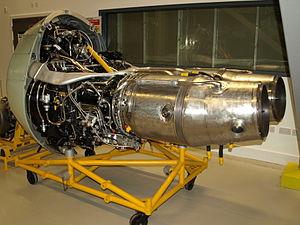
L’Armstrong Siddeley Double Mamba est un turbopropulseur britannique conçu et développé à la fin des années 1940. D'une puissance d'environ 3 000 à 4 000 ch, il fut utilisé essentiellement sur l'avion de lutte anti-sous-marine Fairey Gannet, développé pour la Fleet Air Arm de la Royal Navy.